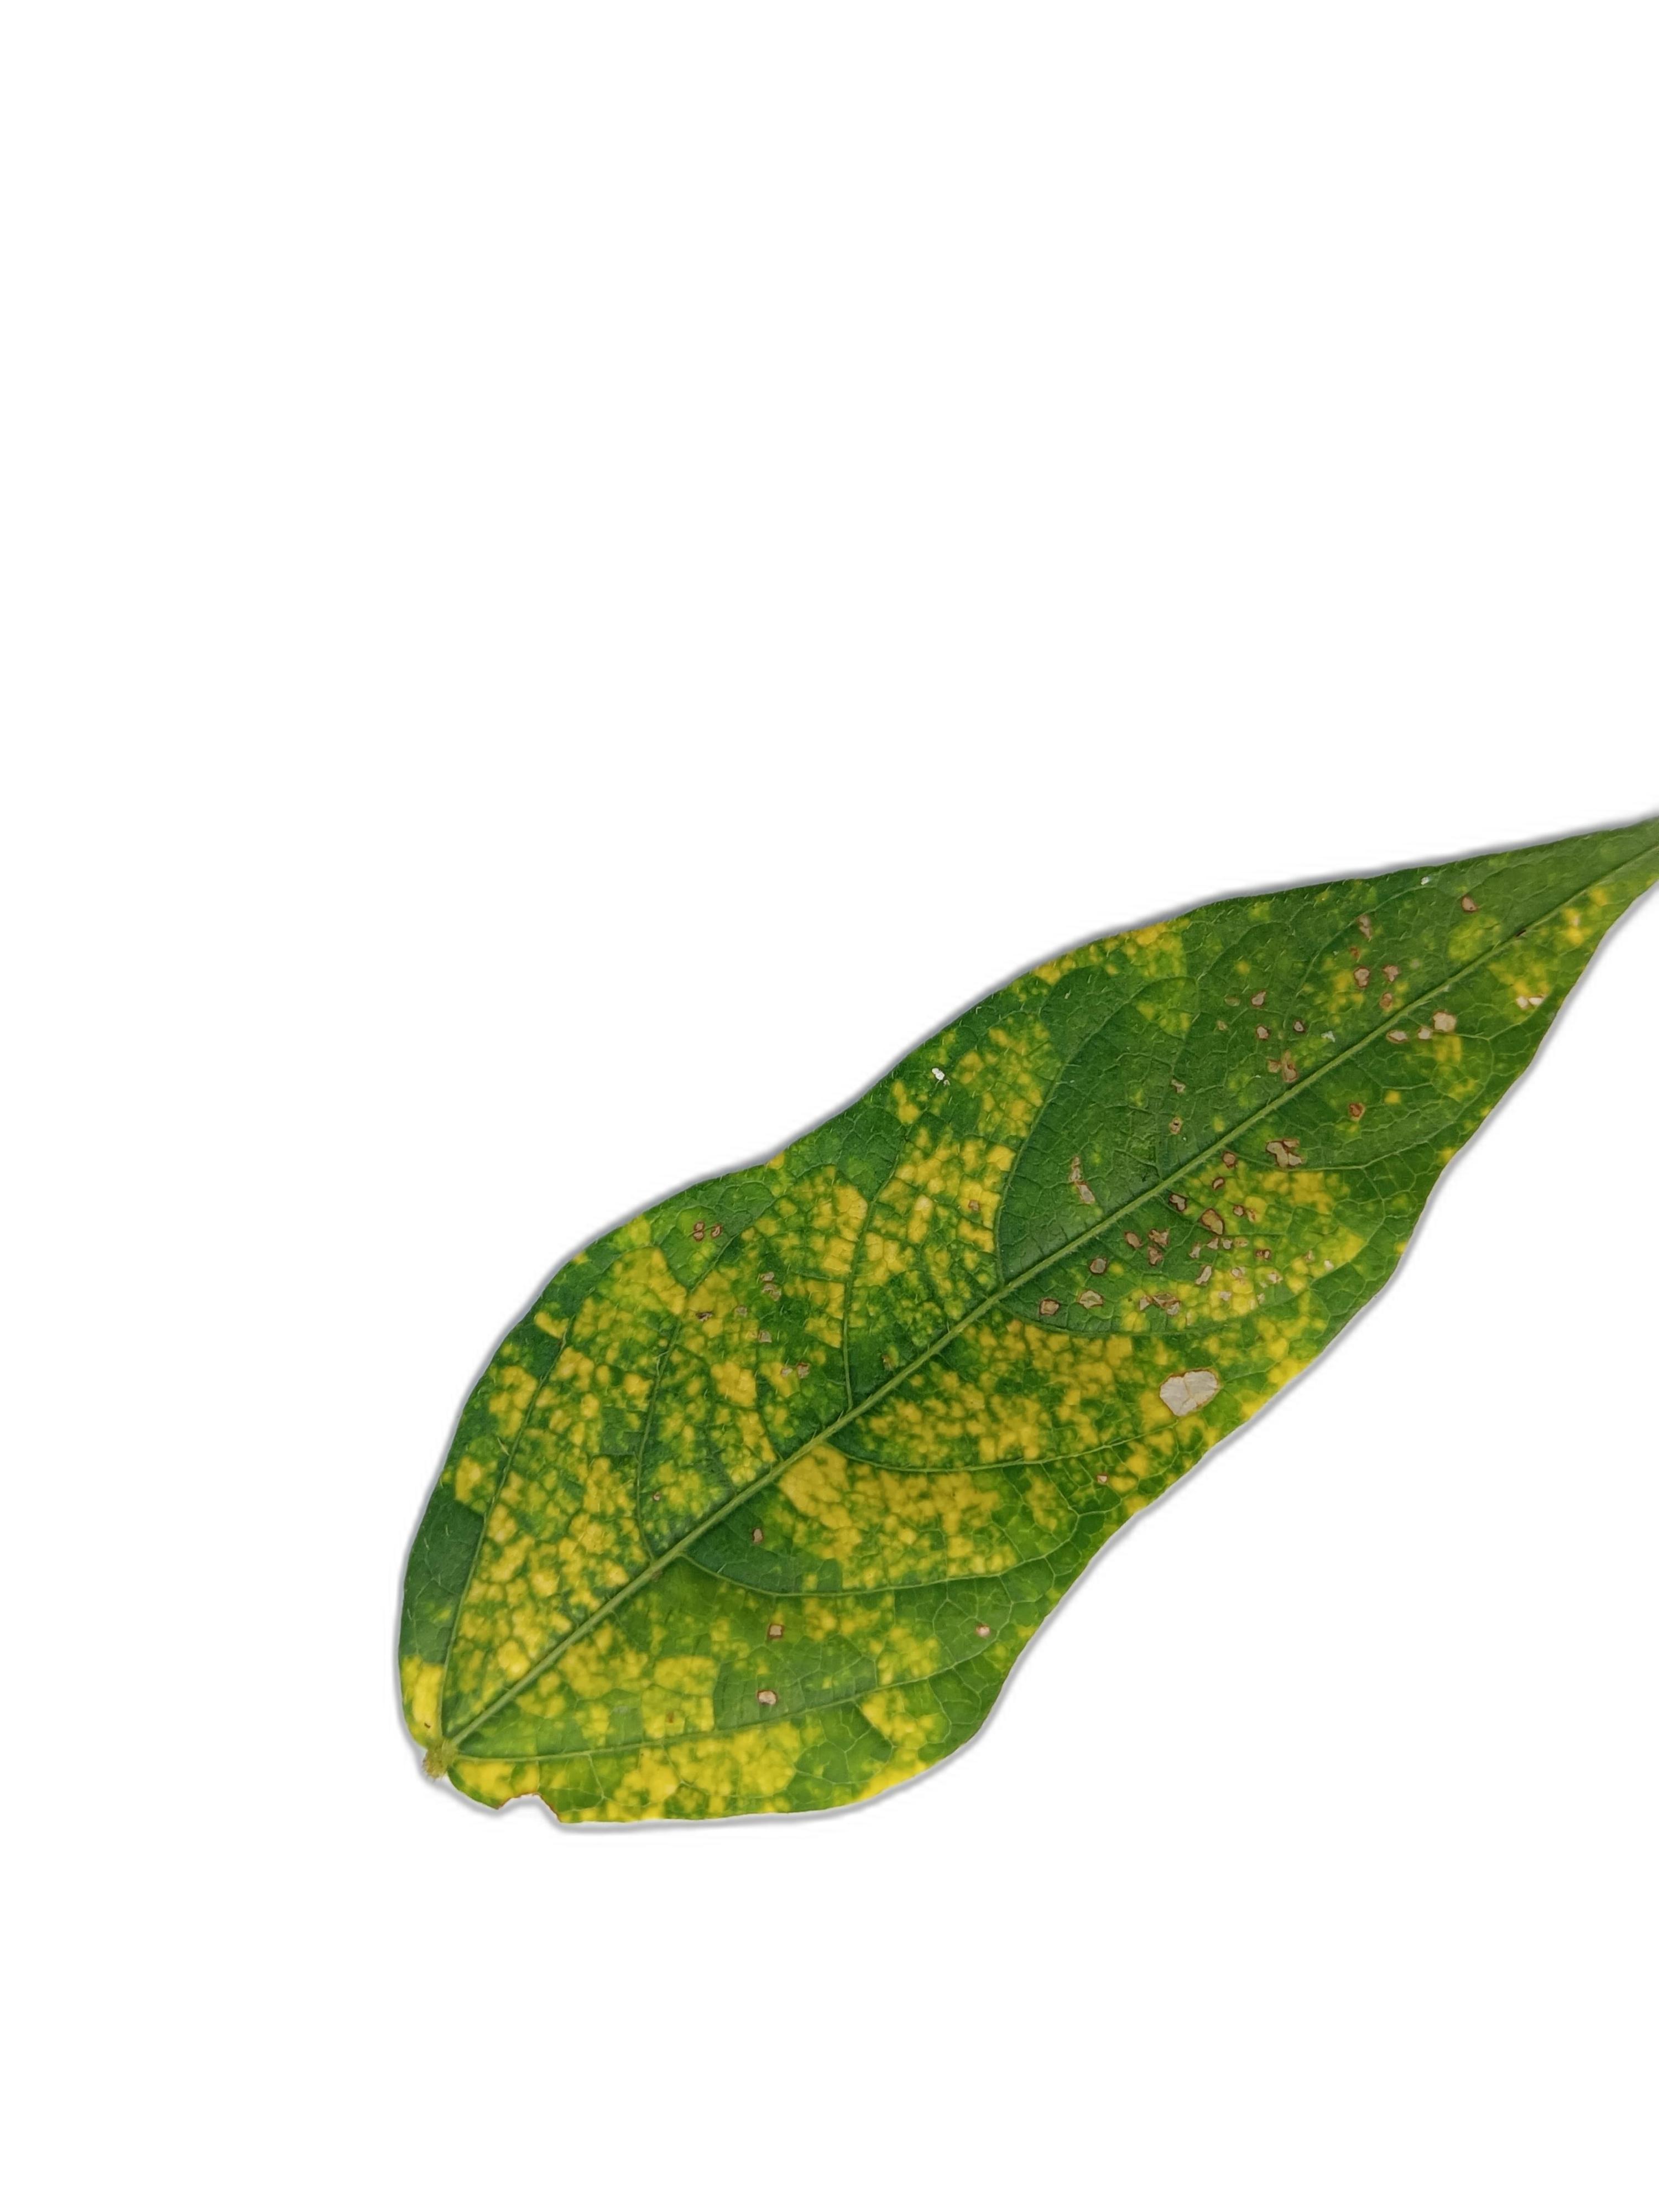
Label: Yellow Mosaic